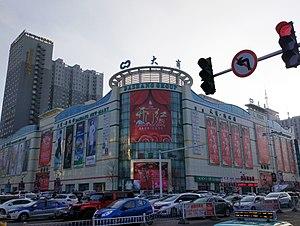
Jiamusi est une ville de la province du Heilongjiang, au nord-est de la Chine.